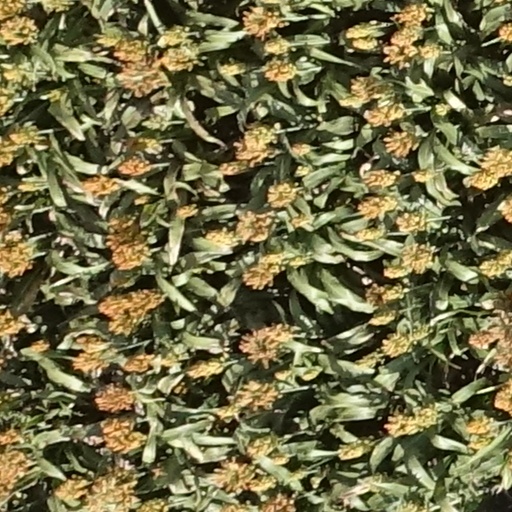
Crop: sorghum